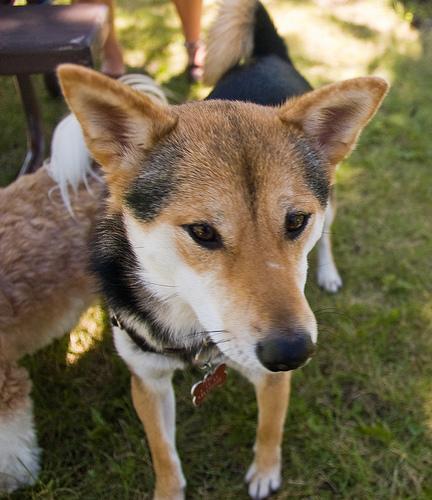
Breed: shiba inu